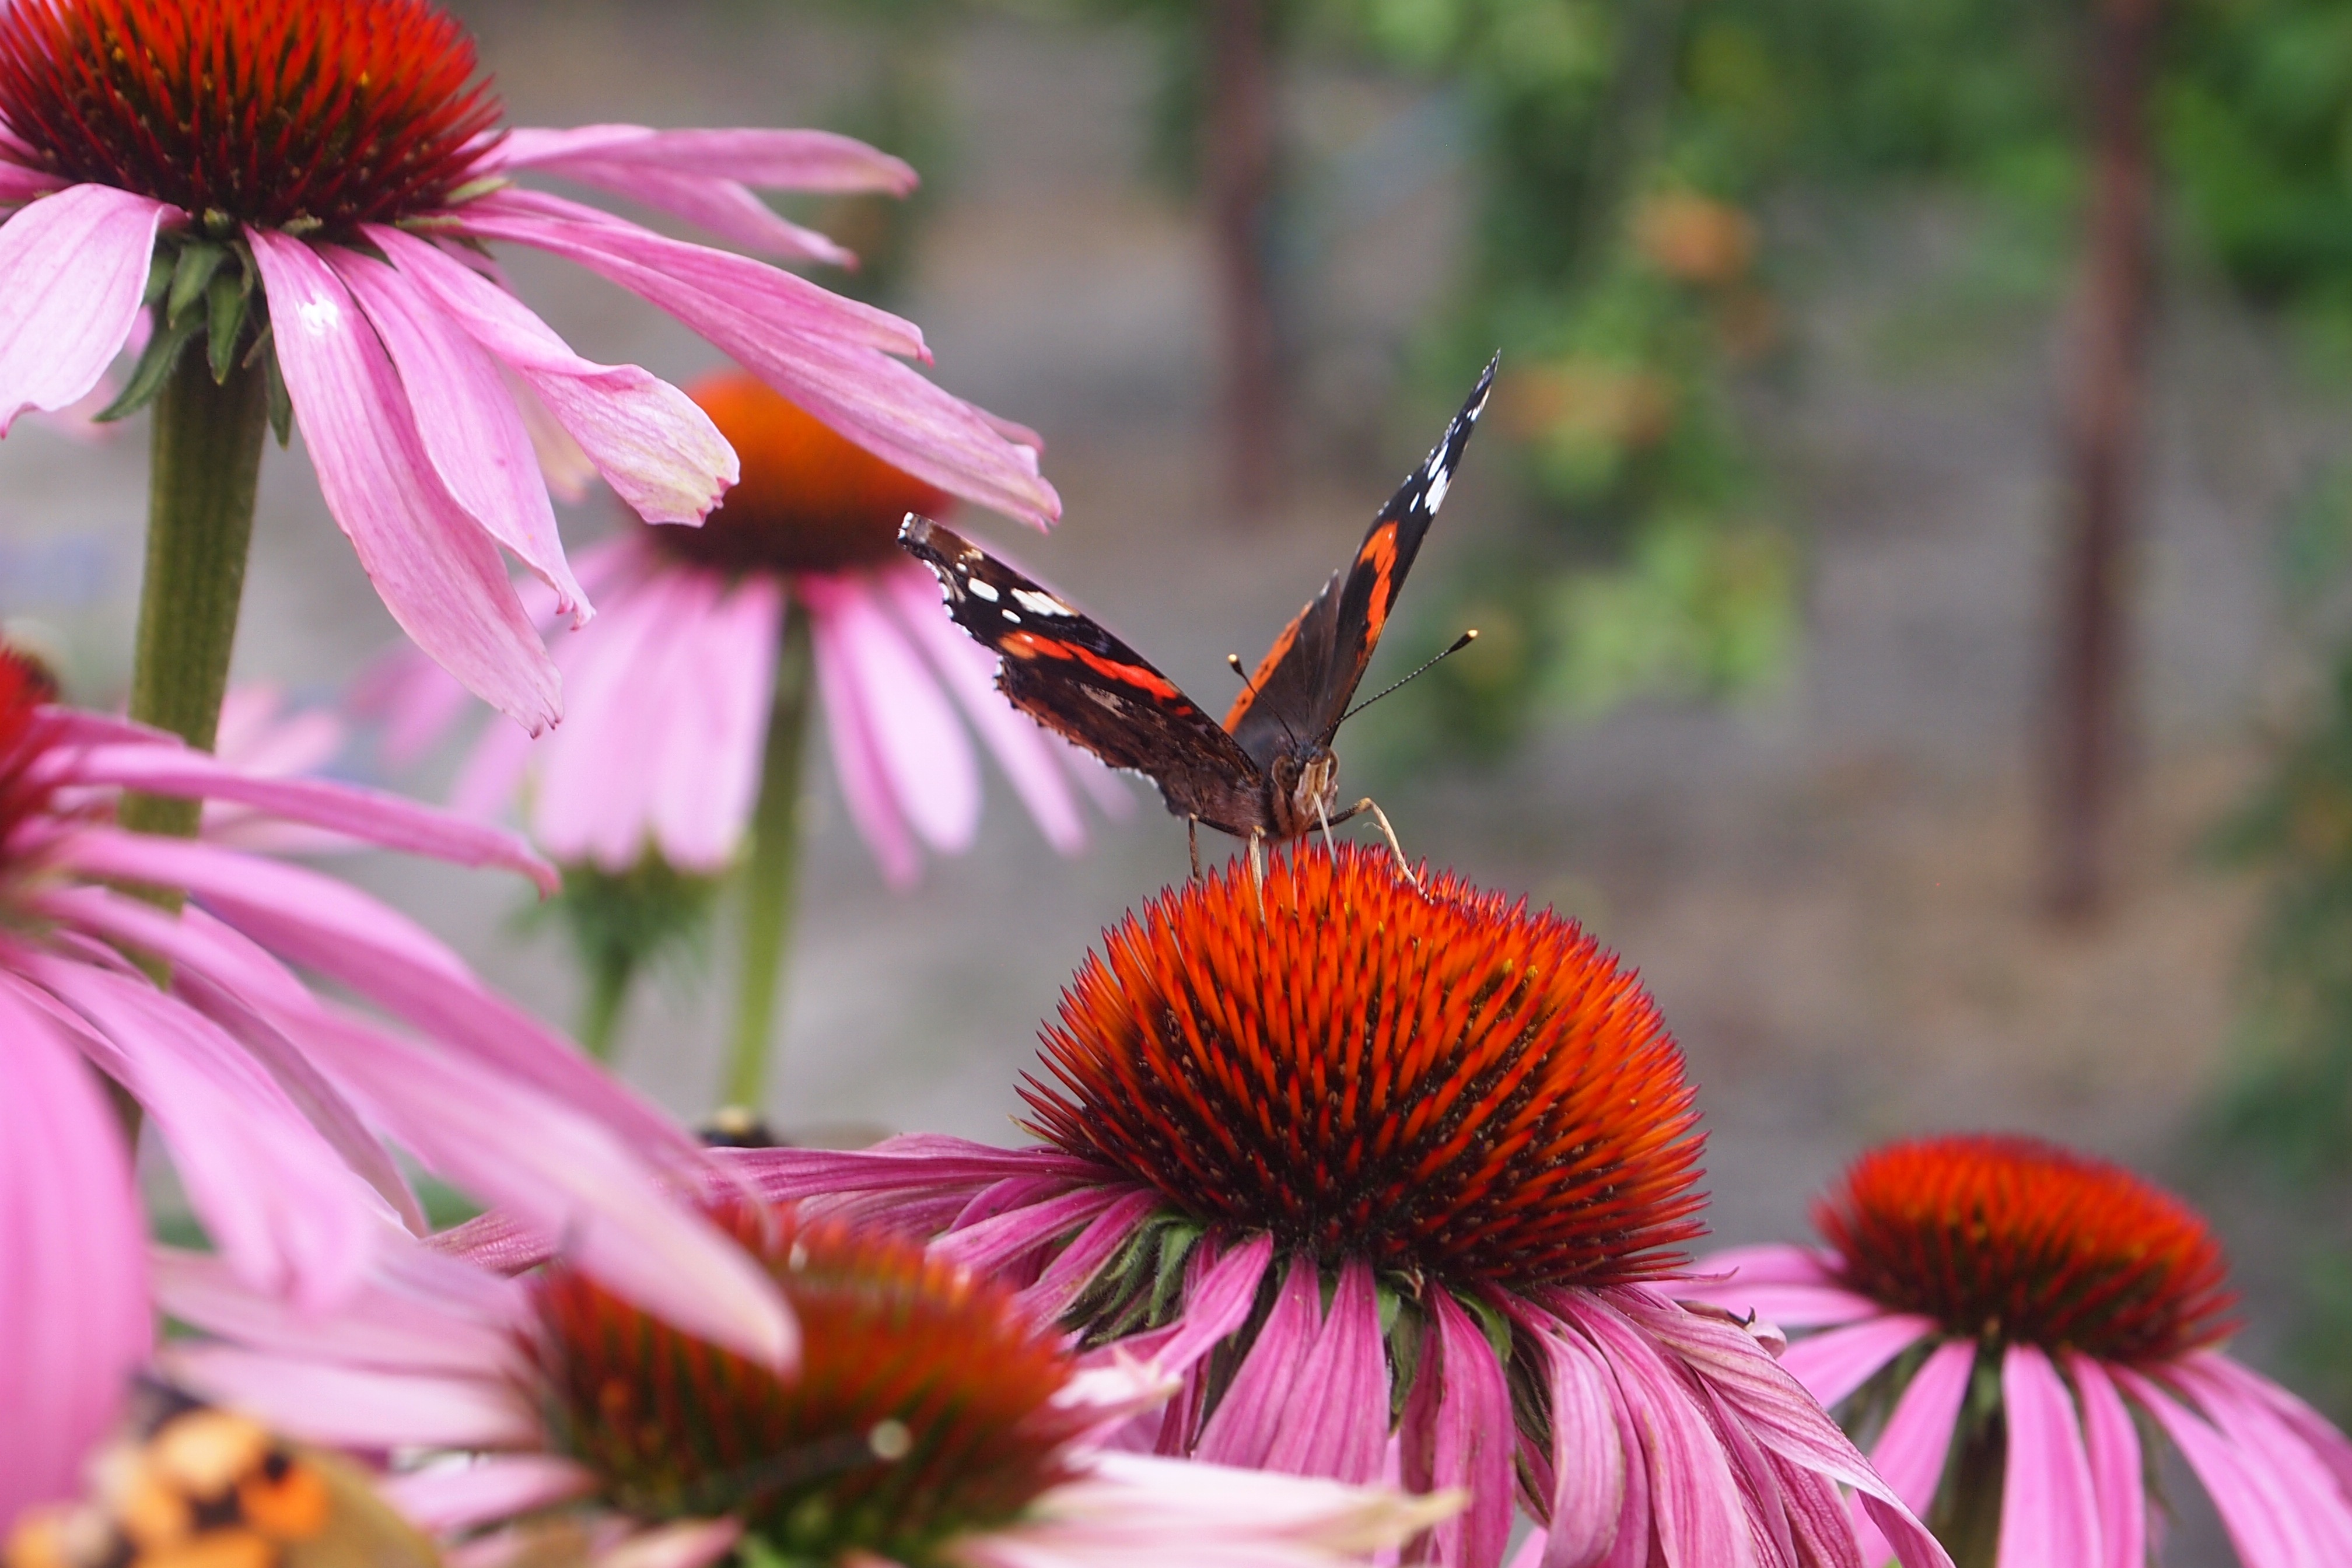
nature, plant, flower, petal, bloom, summer, insect, botany, butterfly, garden, flora, fauna, invertebrate, wildflower, close up, coneflower, nectar, macro photography, flowering plant, daisy family, purple coneflower, echinacea purpurea, annual plant, land plant